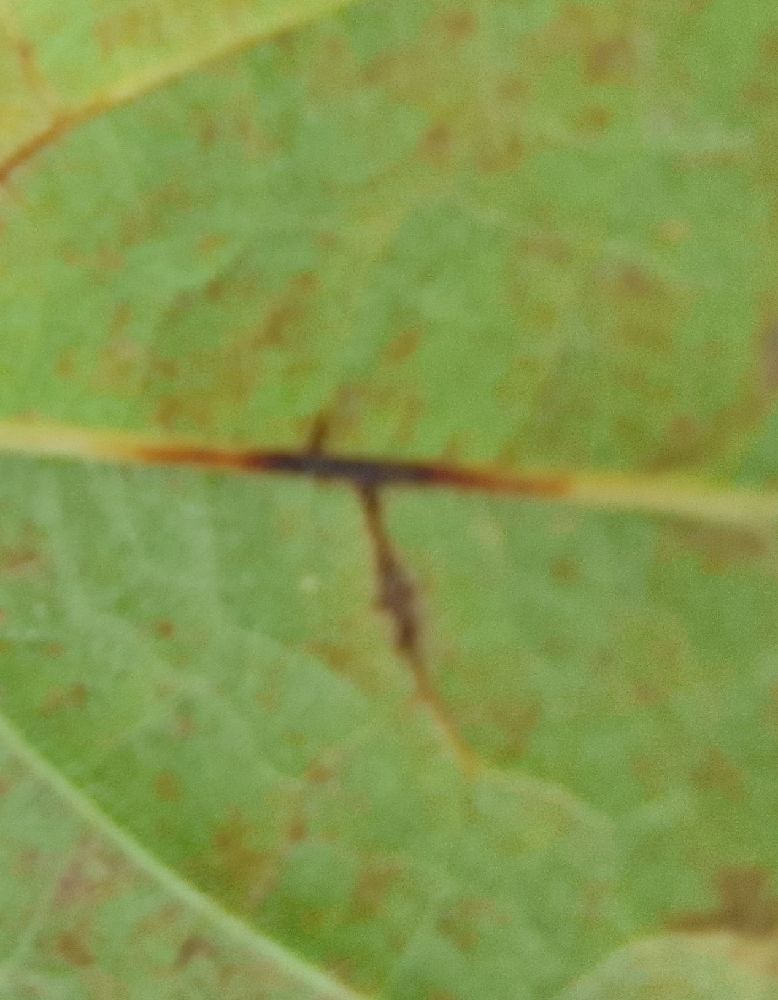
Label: anthracnose